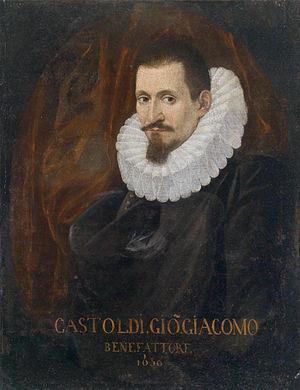
Giovanni Giacomo Gastoldi est un compositeur, chanteur et maître de chapelle italien de la fin de la Renaissance et du début de la période baroque.